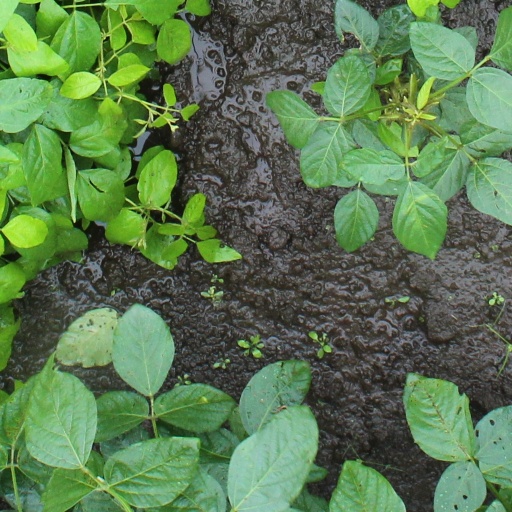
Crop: soybean